The Odd Way Home

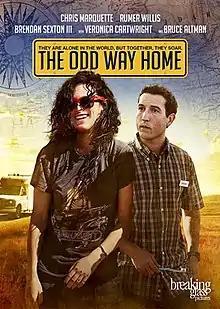
Film poster

The Odd Way Home is a 2013 independent film directed by Rajeev Nirmalakhandan. This drama follows a troubled woman, Maya (Rumer Willis), on the run from an abusive boyfriend, who accidentally robs an old woman and steals a delivery truck, only to find the back of the truck has been converted into a bedroom by Duncan (Chris Marquette), a high-functioning autistic twenty-something. Through a picaresque road-trip to Duncan's only-living relative, the two develop a friendship and an understanding of what family really is. The film world premiered at the 2013 Austin Film Festival.